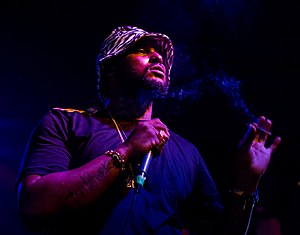
Schoolboy Q
Schoolboy Q under optræden i Dallas 2012
Quincy Matthew Hanley, bedre kendt som Schoolboy Q, er en amerikansk rapper fra Los Angeles, California. Han blev født i en militær base i Wiesbaden, Tyskland. Inden han startede med at lave musik, har han haft en stor interesse for amerikansk fodbold. Han har spillet amerikansk fodbold lige siden han var 6 år til han fyldte 21 hvor efter han begyndte sin musikkarriere. Han har spillet amerikansk fodbold for West Los Angeles Oilers i college.